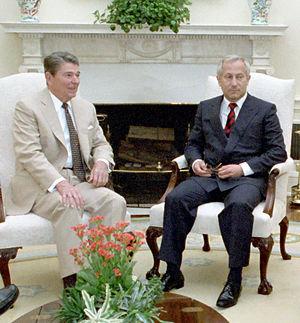
Oleg Antonovitch Gordievsky né le 10 octobre 1938 à Moscou, était un colonel du KGB. Chef de l'antenne du KGB à Londres, il fit défection pour le Royaume-Uni en juillet 1985. Il devint ainsi le transfuge le plus haut gradé du KGB.